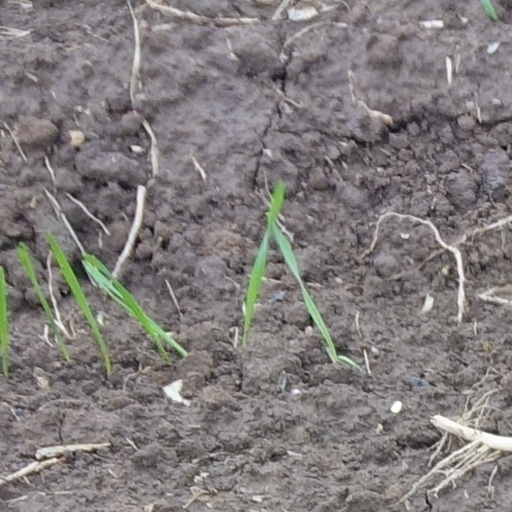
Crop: wheat